Jules Chéret

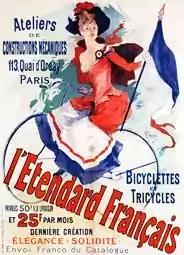
L'Etendard Français, Chéret's 1891 poster for the bicycle shop on the Quai d'Orsay

Born in Paris to a poor but creative family of artisans, Chéret had a very limited education. At age thirteen, he began a three-year apprenticeship with a lithographer and then his interest in painting led him to take an art course at the École Nationale de Dessin. Like most other fledgling artists, Chéret studied the techniques of various artists, past and present, by visiting Paris museums.